The Lakes International Comic Art Festival

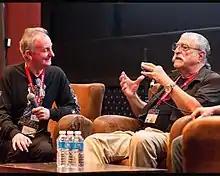
Interview with Sergio Aragonés at the Lakes International Comic Art Festival 2017

At the fifth festival in October 2017, cartoonist Sergio Aragonés launched a new accolade in the comic art industry, the Sergio Aragonés International Award for Excellence in Comic Art. The award was established as a partnership between the National Cartoonists Society and the Lakes International Comic Art Festival. The first award was presented by Aragonés to English artist Dave McKean.